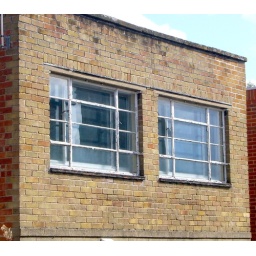
A pair of period Critall Windows seen on this small brick built office building in Yeovil, Somerset